John Stearne (witch-hunter)

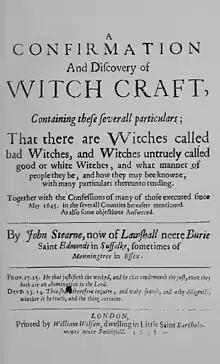
Title page of Stearne's "A Confirmation and Discovery of Witchcraft", published in 1648

John Stearne (c. 1610–1670) was an associate of self-styled "Witchfinder General" Matthew Hopkins, who was active during the English Civil War. The duo's activities were heavily fictionalized in the 1968 horror film "Witchfinder-General" (U.S. title: "The Conqueror Worm"). Stearne was known at various times as the witch-hunter, and "witch pricker".